Robert Muldoon

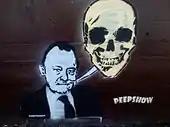
Street graffiti of Muldoon in Auckland

Muldoon's appointment of Frank Gill as New Zealand's ambassador to the United States led to a by-election in Gill's seat of East Coast Bays. Muldoon's favoured candidate was Sue Wood, at the time National's Vice President and later party President. National selected the economically liberal Don Brash, a future Governor of the Reserve Bank of New Zealand and later leader of the National Party, as its candidate. Brash lost the by-election to Social Credit's Gary Knapp, a major upset and a blow for Muldoon's leadership. Muldoon blamed Brash and the party organisation for the defeat, but was strongly rebuked by the party for this stance. The loss of the by-election provided the catalyst for growing opposition within the National Party to Muldoon's leadership.